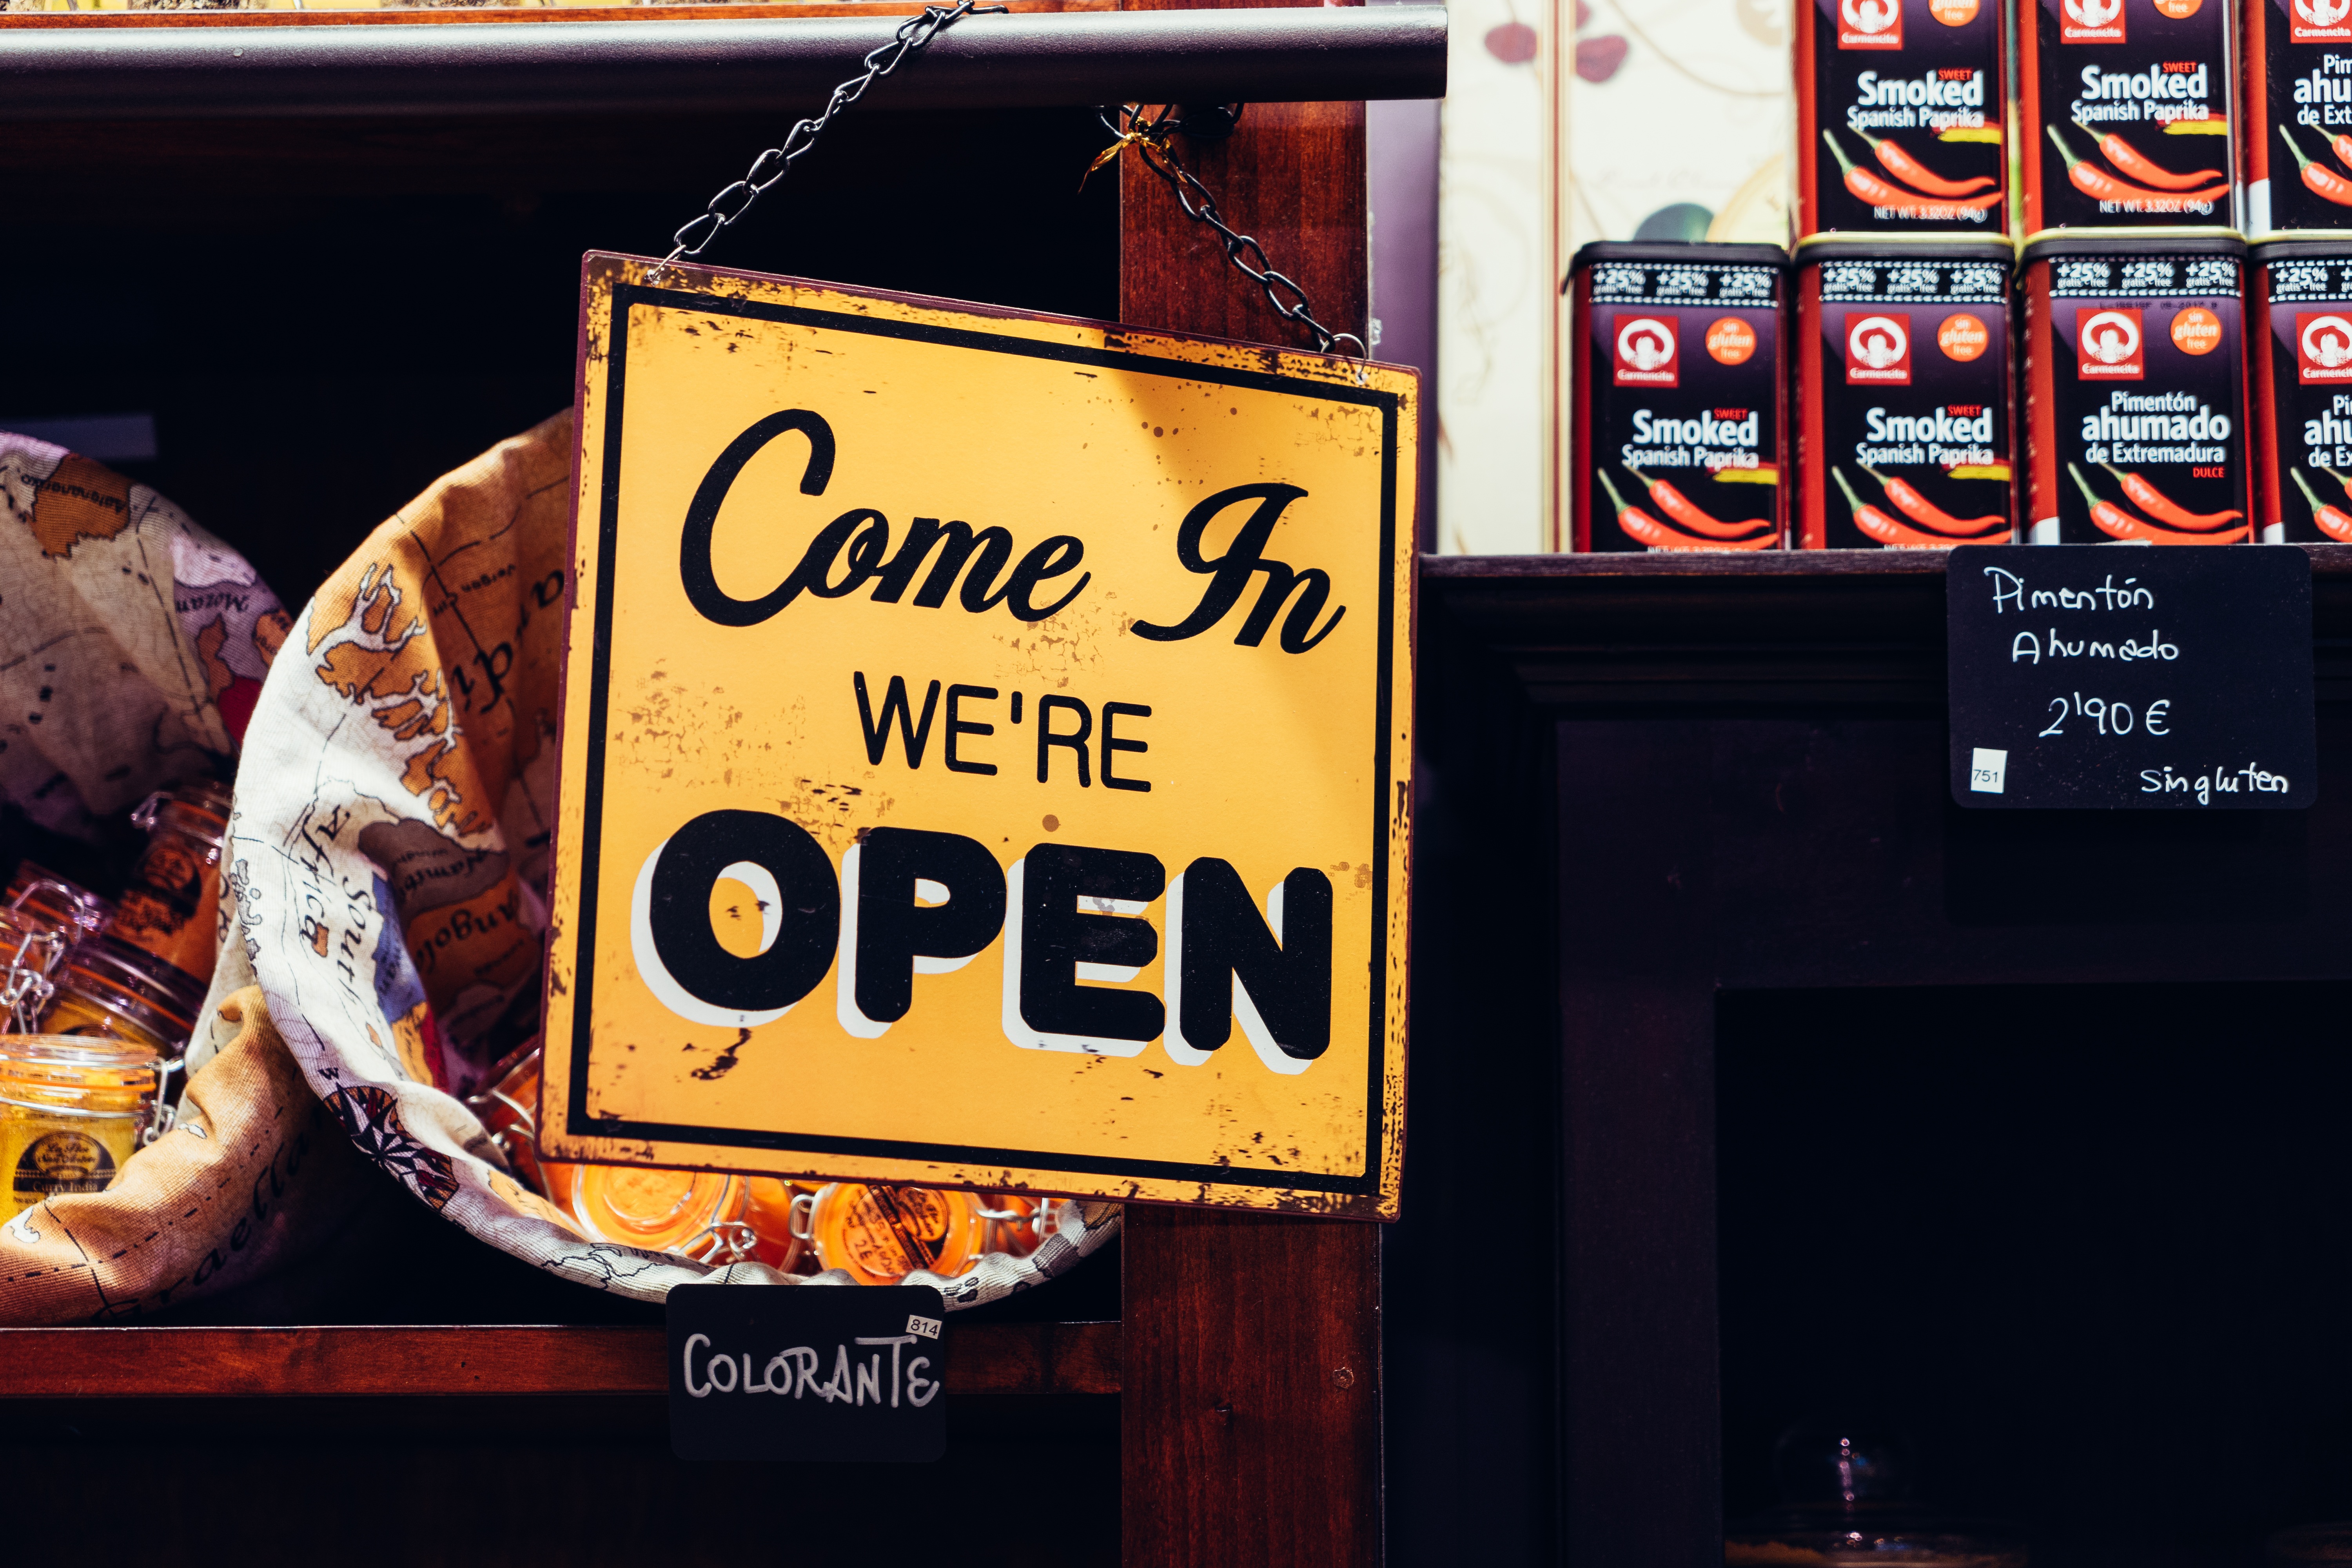
open, restaurant, advertising, sign, store, food, signage, close up, sense